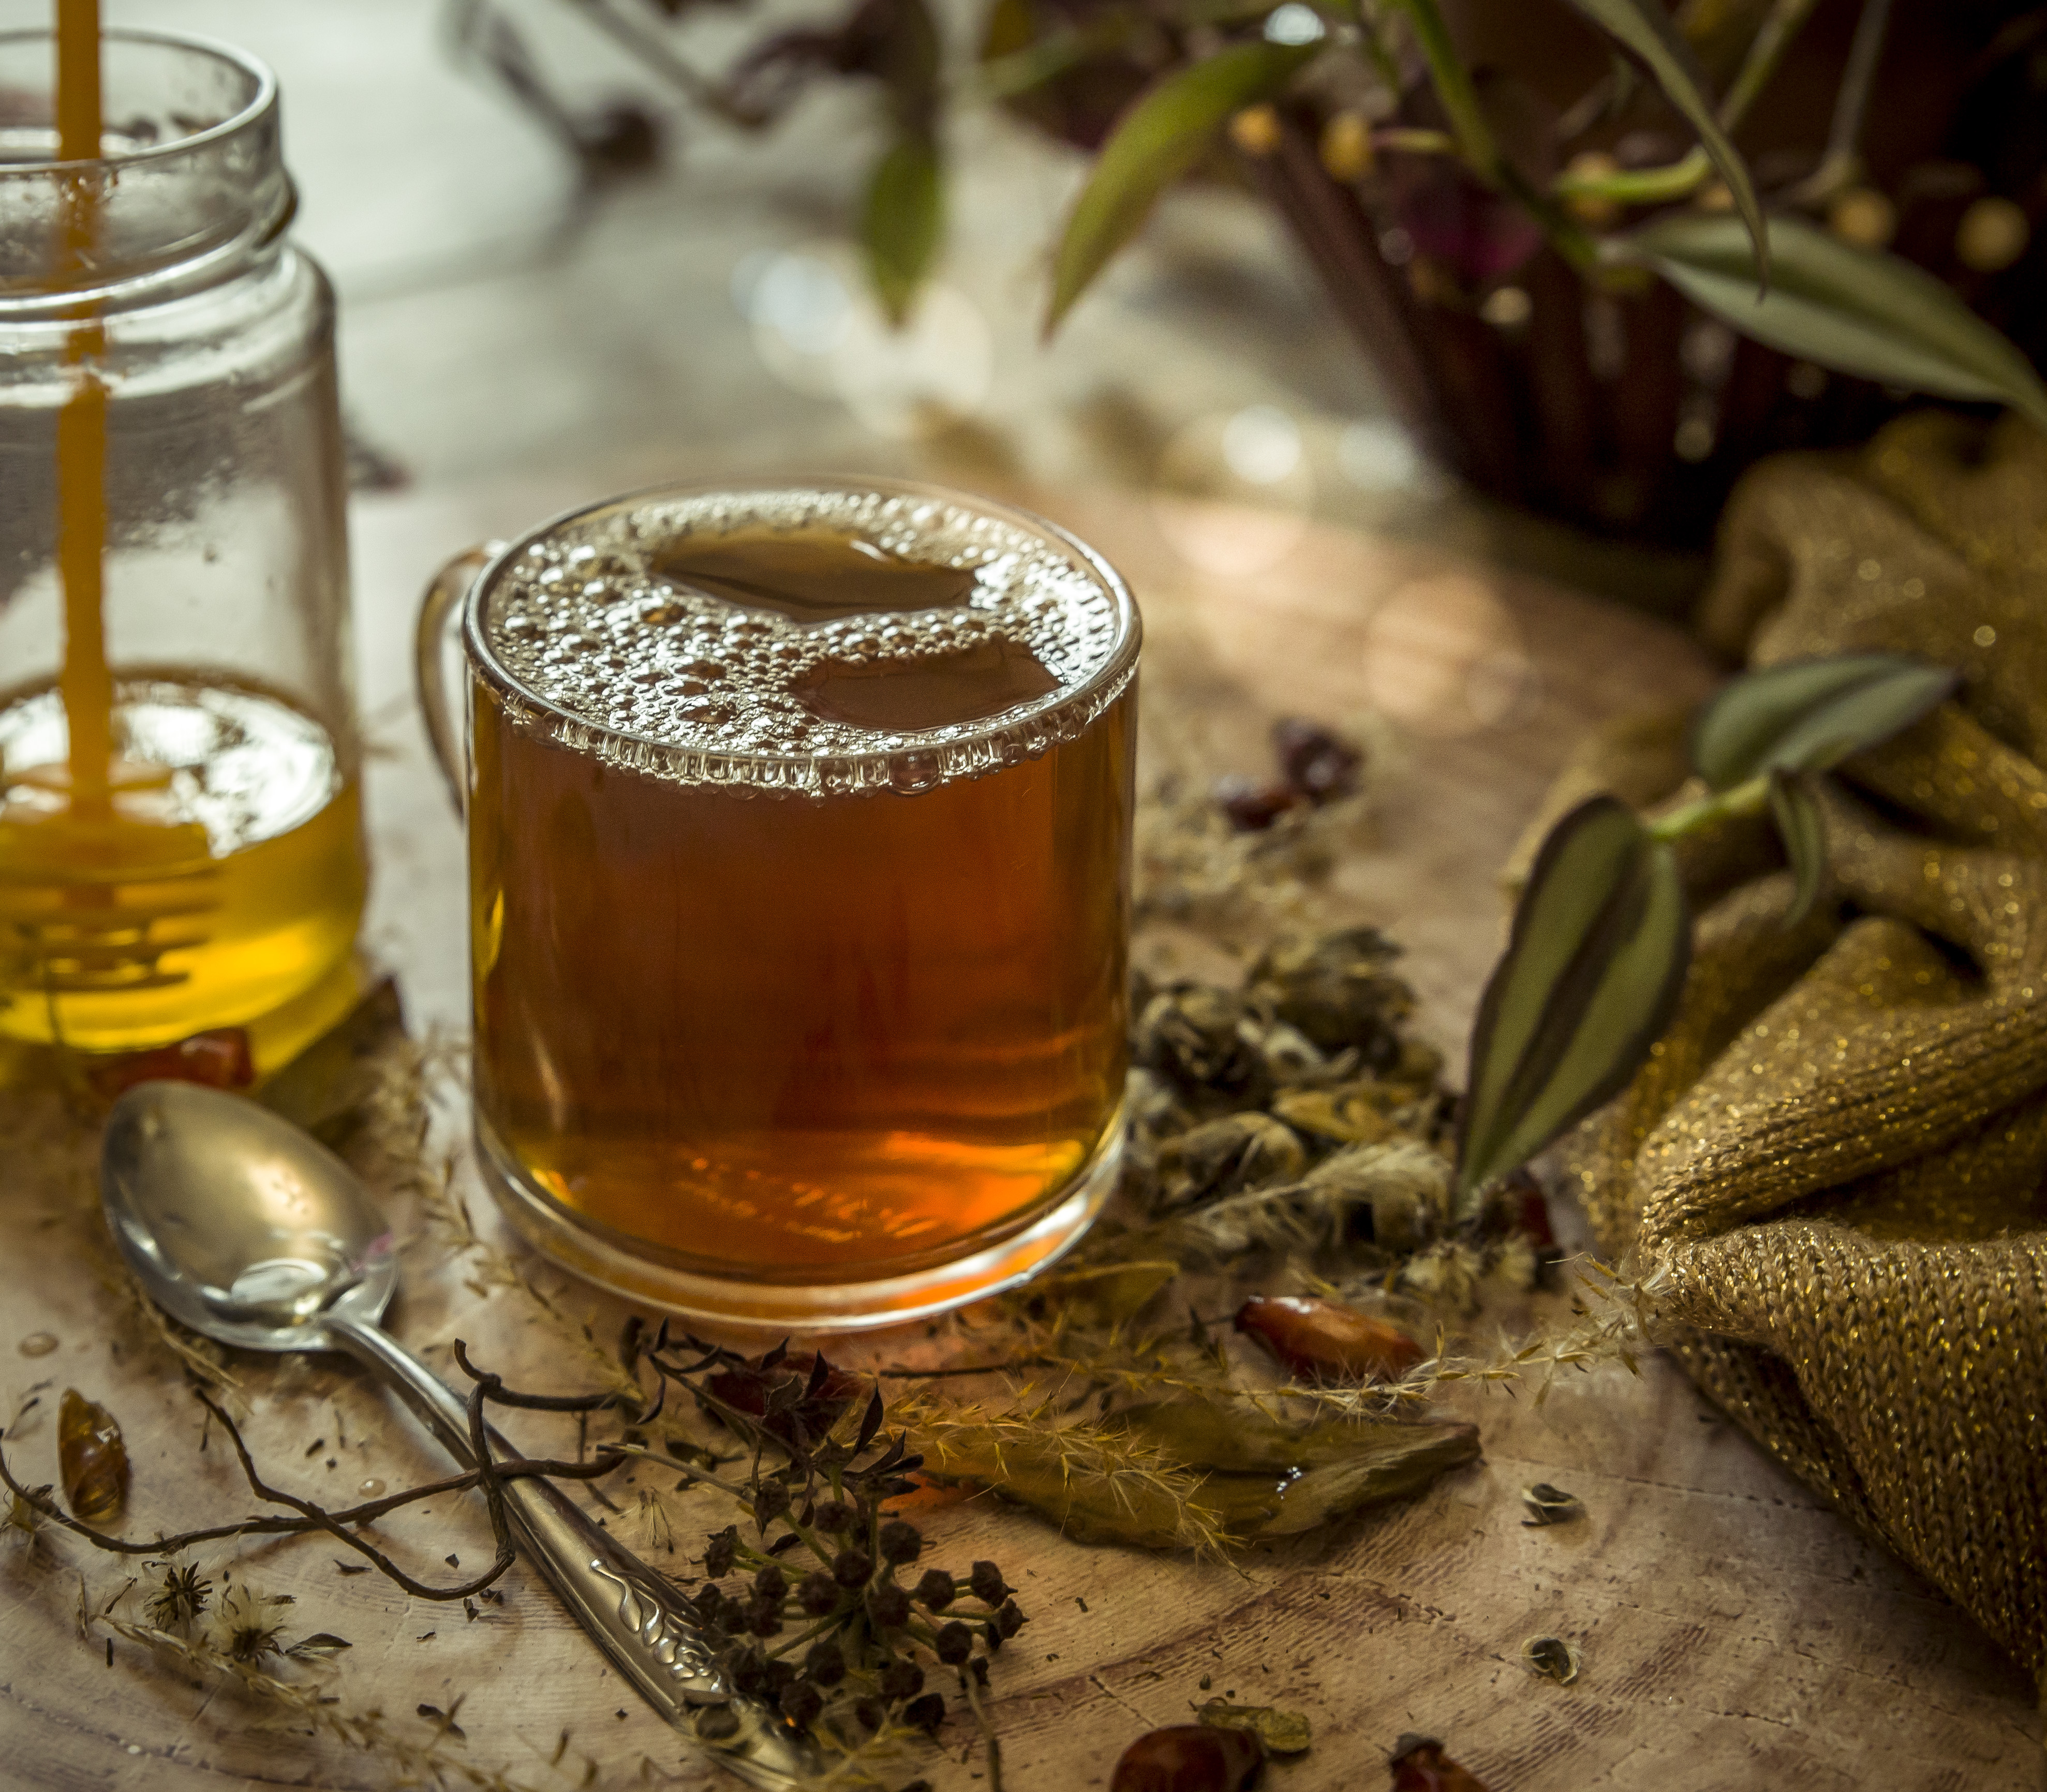
tee, black, gold, honey, lemon, plant, home, feeling, hot, drink, breakfast, tableware, drinkware, liquid, barware, ingredient, fluid, oil, yellow, serveware, kitchen utensil, alcoholic beverage, solution, alcohol, glass, cuisine, glass bottle, wheat beer, cutlery, spoon, liqueur, distilled beverage, olive oil, food, cooking oil, houseplant, Wheat germ oil, bottle, dishware, hemp oil, vegetable oil, tablecloth, beer glass, herb, still life photography, Cottonseed oil, mead, Household silver, metal, beer, pint, whisky, wine glass, Single malt scotch whisky